Aloyse Michalesi

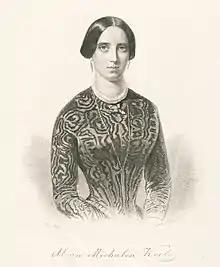

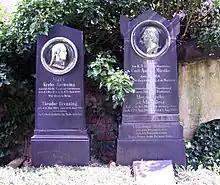

Aloyse Michalesi, married name Aloyse Krebs-Michalesi, also Aloysia Krebs-Michalesi (29 August 1824 – 5 August 1904) was a German operatic contralto.